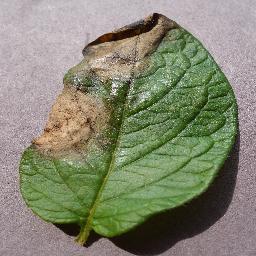
Label: Potato___Late_blight